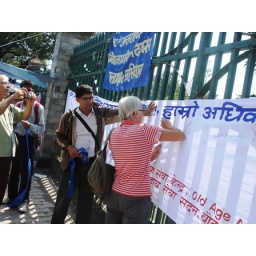
Lobbyists take to the street to encourage members of the public to sign a petition in support of a universal social pension in Nepal.